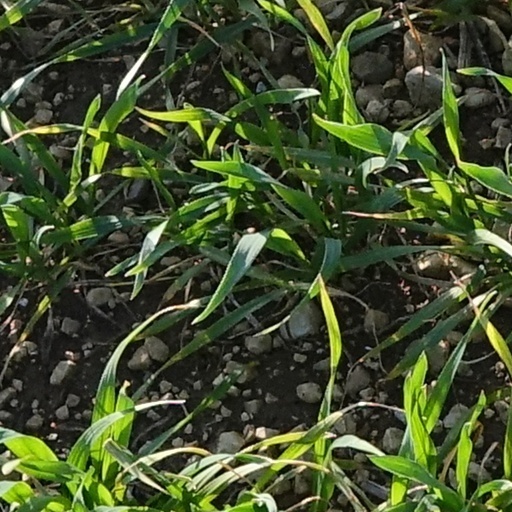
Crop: wheat